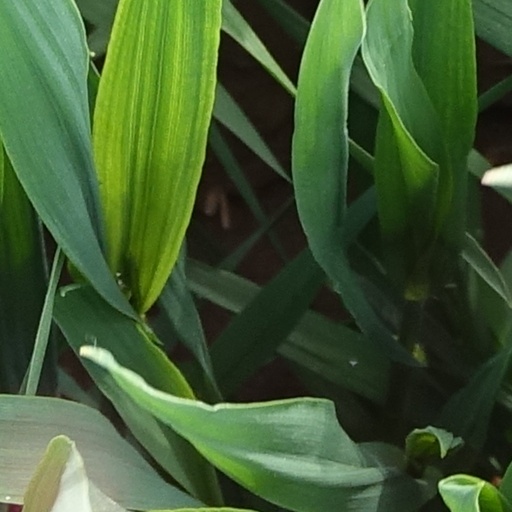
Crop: wheat